Parish Church of Trindade

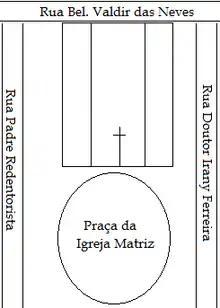
Representation of the location of the Parish Church of Trindade.

The Parish Church of Trindade is located in the Sanctuary Square, in the same area where the gold prospectors Ana Rosa and Constantino Xavier displayed the medallion they found at the disposal of tourists who wished to express their faith. The temple is located between Padre Redentorista Street and Doutor Irany Ferreira Street, in the Vila Santa Inês neighborhood; behind it, it intersects Bacharel Valdir José das Neves Street. The church has a symmetrical and identical facade as seen from the square as well as from the street behind. Besides the two main entrances, there are six other entrances on the side wings; three on each.